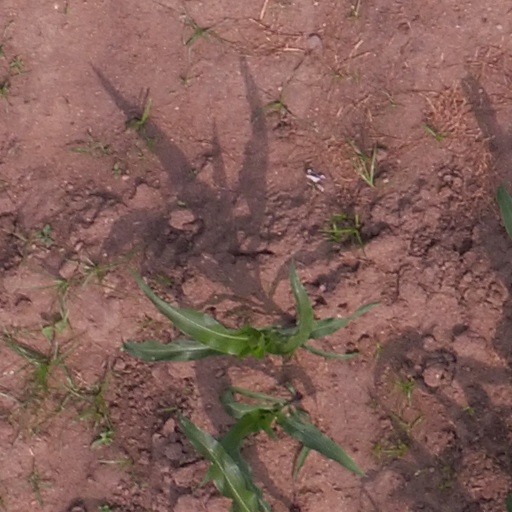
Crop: maize; corn